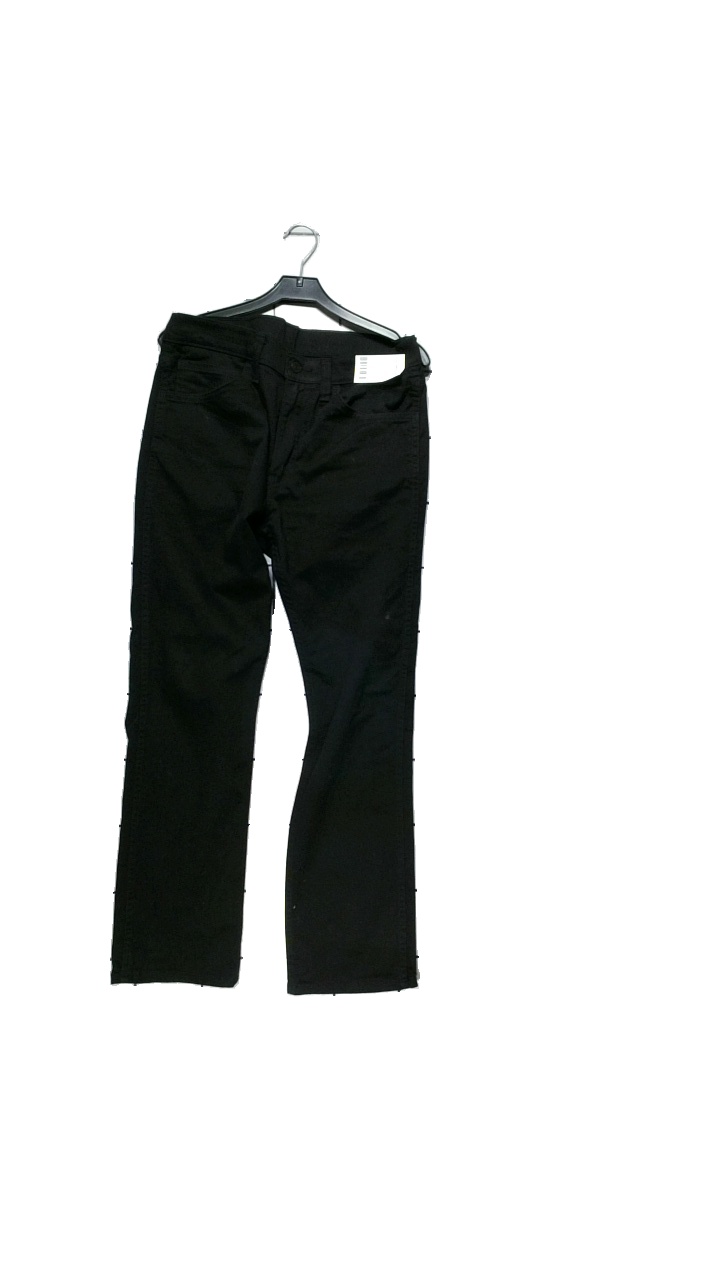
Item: Jeans (Unisex)
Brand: Levi's
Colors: Black
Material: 98% cotton, 2% elastane
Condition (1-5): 5
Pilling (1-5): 5
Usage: Reuse
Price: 150-250